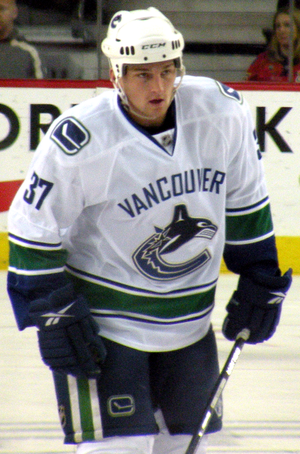
Rick Rypien est un joueur professionnel canadien de hockey sur glace. Il joue pendant quatre saisons avec les Pats de Regina de la Ligue de hockey de l'Ouestà partir de 2001-2002 avant de signer avec les Moose du Manitoba de la Ligue américaine de hockey en 2005. Par la suite, il rejoint les Canucks de Vancouver de la Ligue nationale de hockey pour la saison 2005-2006. Il y reste jusqu'à la fin de la saison 2010-2011 et rejoint alors la nouvelle équipe des Jets de Winnipeg. Il n'y jouera cependant jamais puisque le 15 août 2011, il est retrouvé mort à son domicile à l'âge de 27 ans.